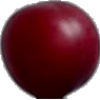
Label: Cherry Wax Red 1